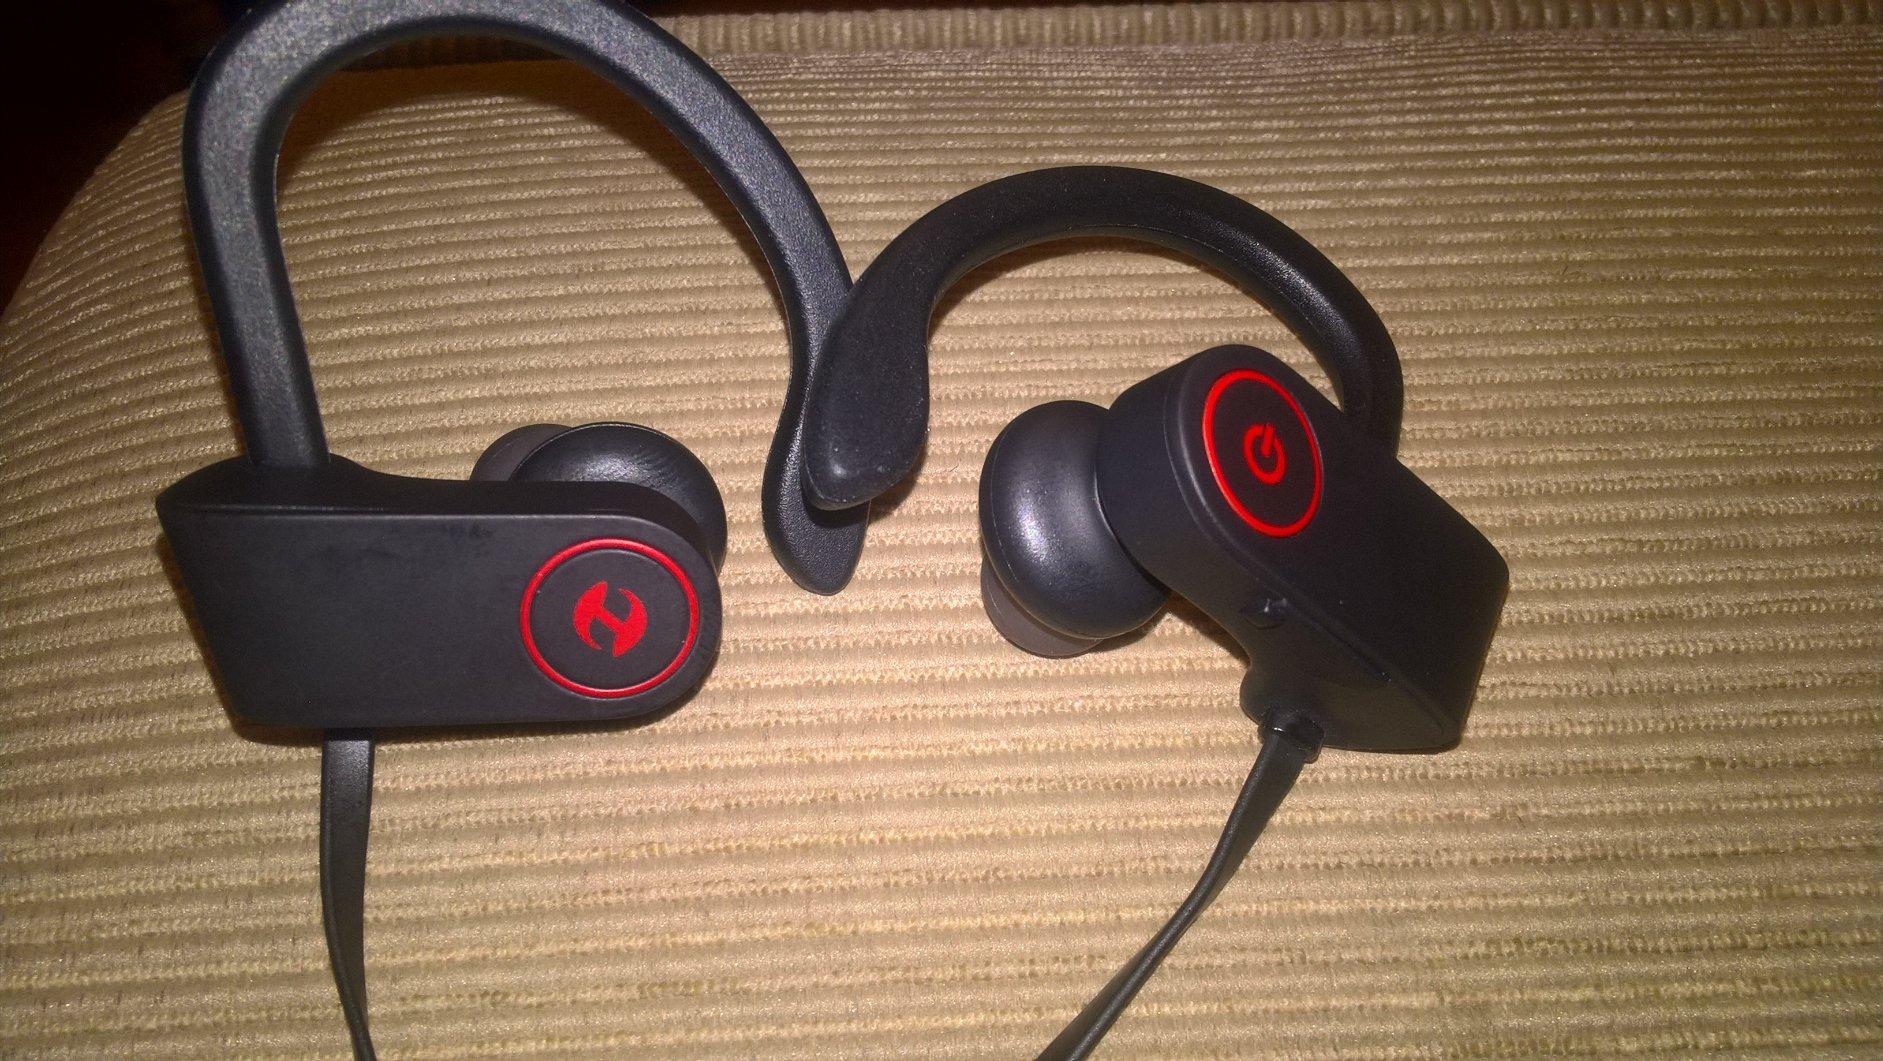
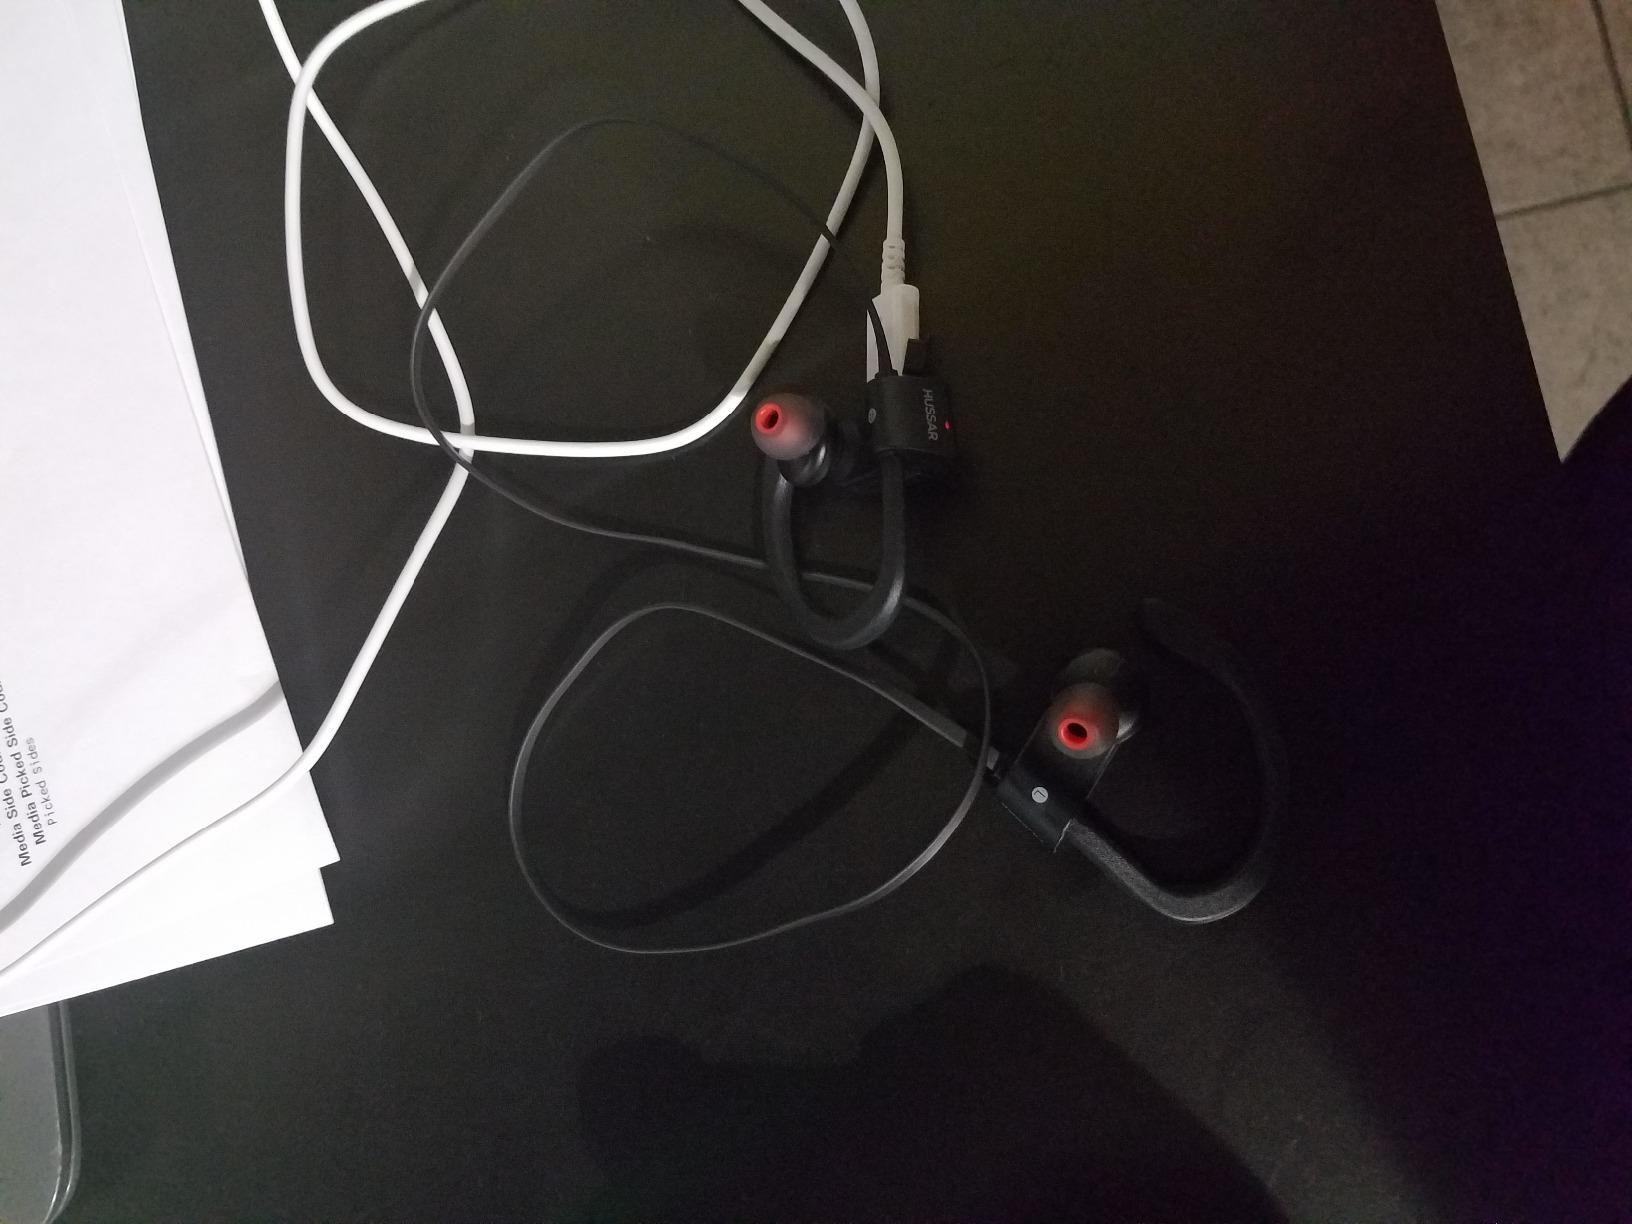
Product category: headphones
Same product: yes